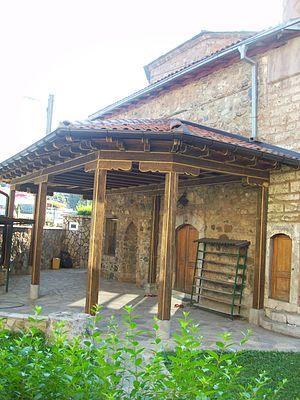
La Mosquée Saraç, également connue sous le nom de mosquée de Kukli Mehmed Bey, est une mosquée ottomane située dans la ville de Prizren, au Kosovo. Elle a été construite au XVIᵉ siècle. Elle est inscrite sur la liste des monuments culturels du Kosovo.